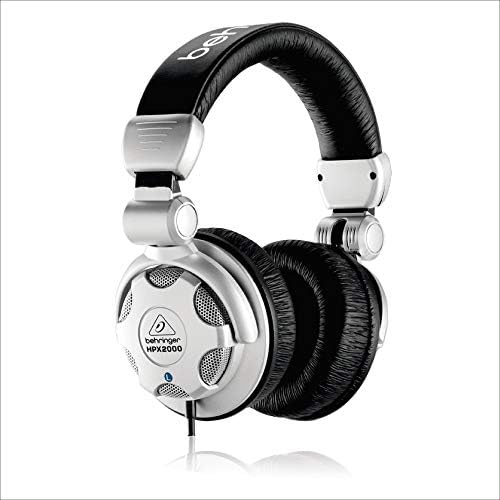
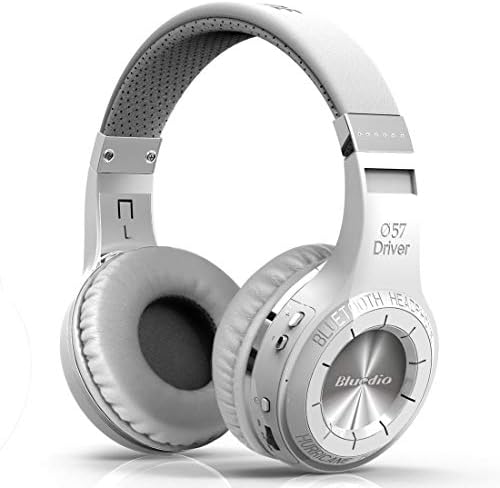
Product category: headphones
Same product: no